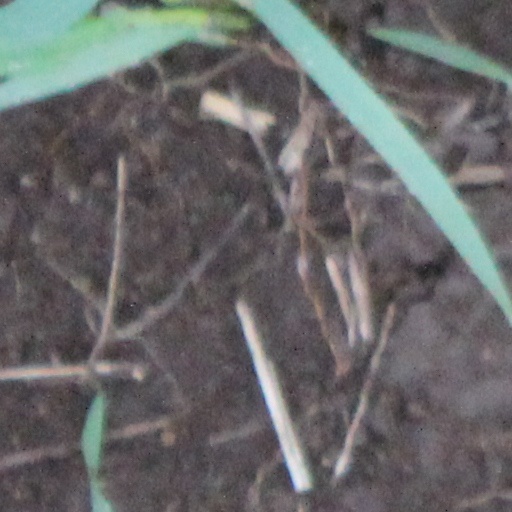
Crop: wheat